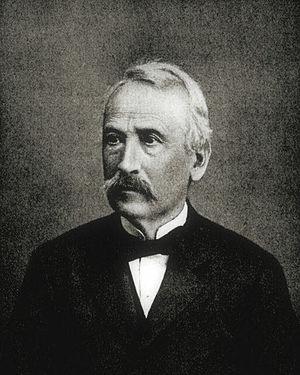
Julian Antoni Dunajewski, né le 4 juin 1821 à Ivano-Frankivsk et décédé le 9 novembre 1907 à Cracovie, était un économiste et un homme politique polonais.